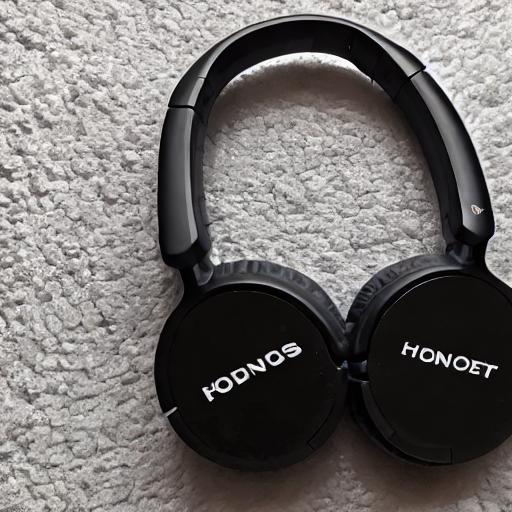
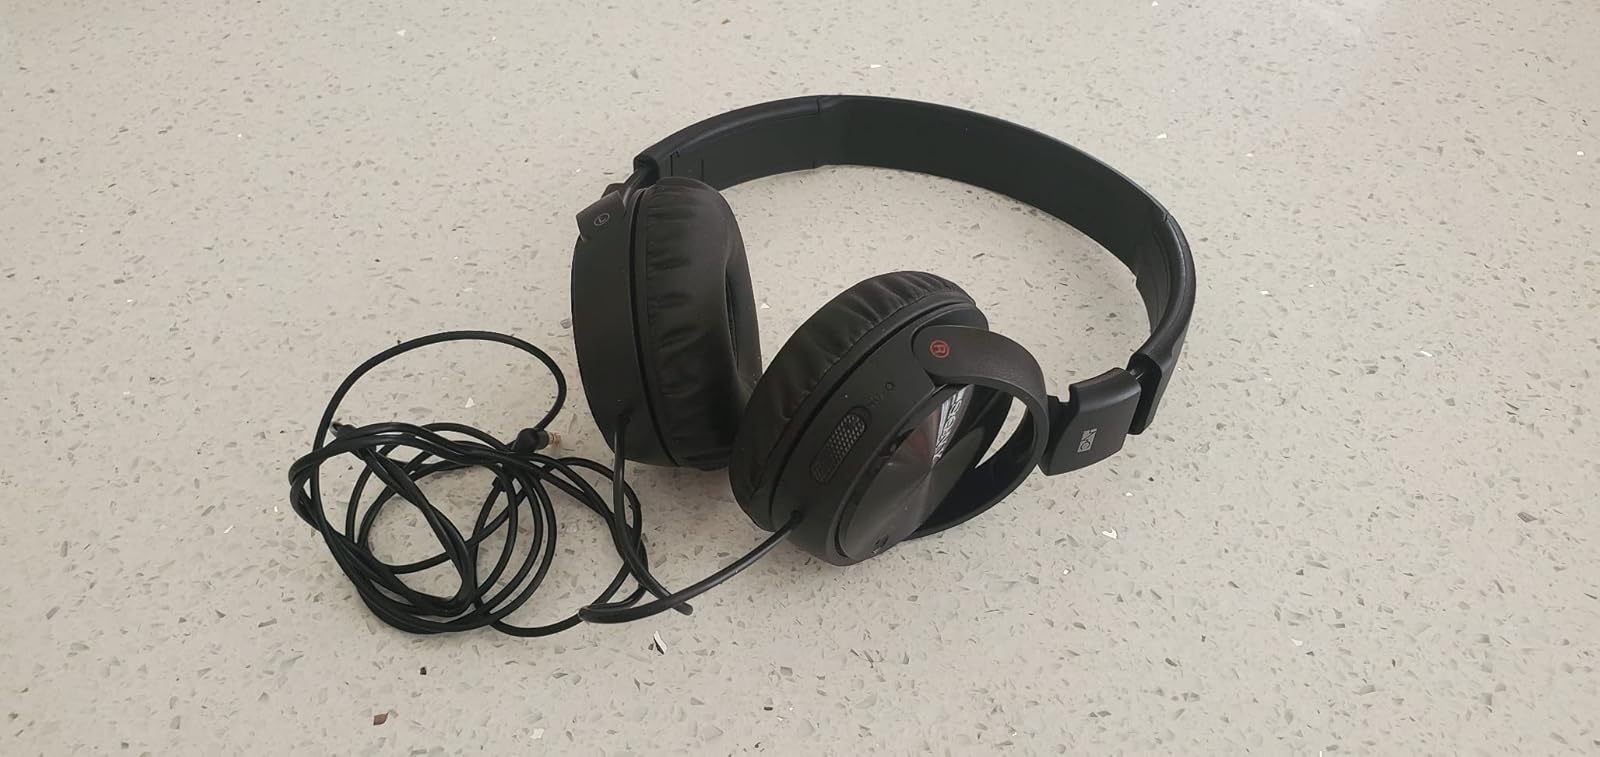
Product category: headphones
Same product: no